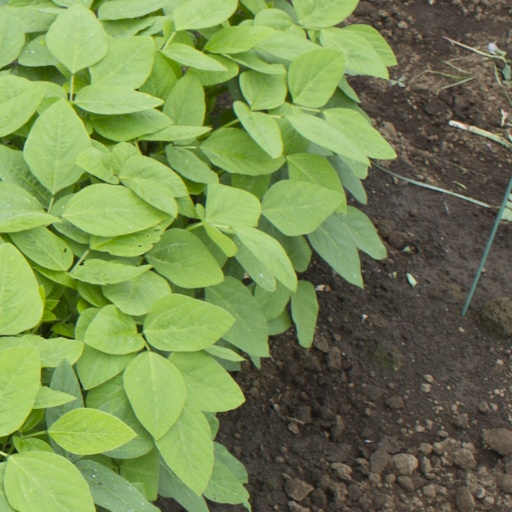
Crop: soybean